Rysum organ

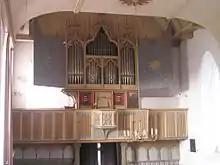
The restored organ in 2006, prior to the renovation of the church

In 1941, Karl Puchar of Norden carried out restoration work on the organ in a manner that would not now be regarded as good practice. He replaced three ranks of pipes with factory-made pipes. He renewed the pedalboard and added the missing notes, C#, D#, F# and G# in the bass octave of the manual keyboard. In the following years the state of the organ deteriorated noticeably; various assessments were therefore carried out between 1947 and 1954.